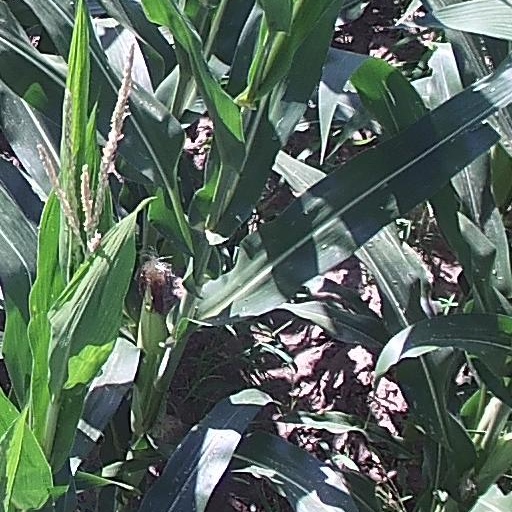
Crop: maize; corn